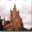
Label: castle